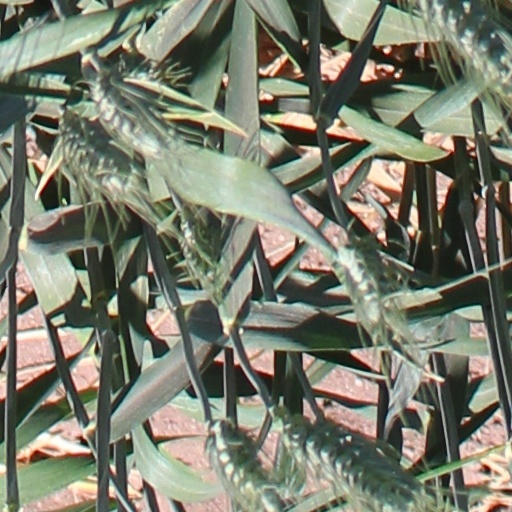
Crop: wheat